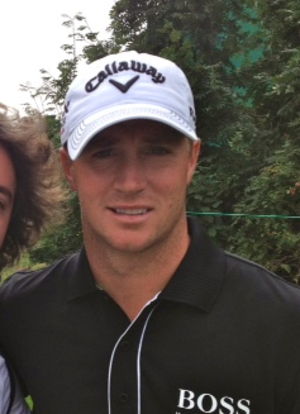
Alex Noren, de son vrai nom Alexander Norén, né à Stockholm le 12 juillet 1982, est un golfeur suédois. Après avoir fréquenté l'Université d'Oklahoma, aux États-Unis, il passe professionnel en 2005. Il joue actuellement sur le Tour Européen et le circuit américain.